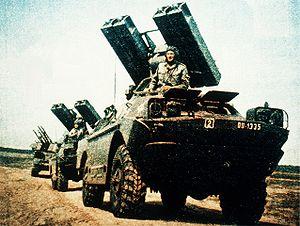
L'armée égyptienne est l'ensemble des forces militaires terrestres de l'Égypte, l'une des quatre branches des Forces armées égyptiennes.